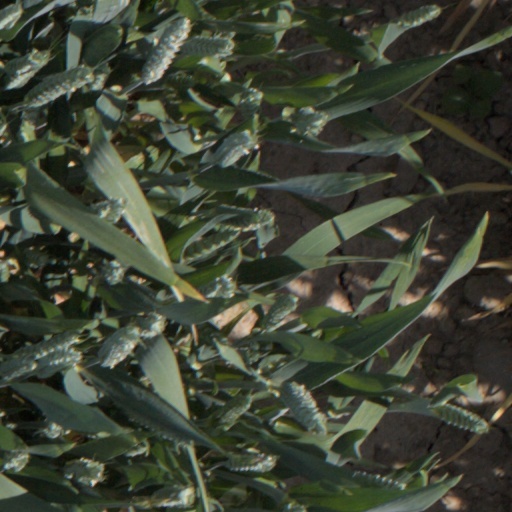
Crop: wheat